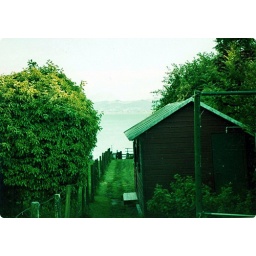
house in green